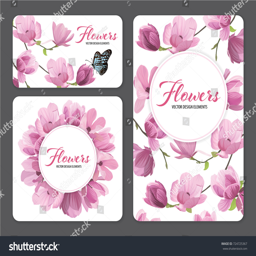
flowers with a butterfly on white background .